Hither Green

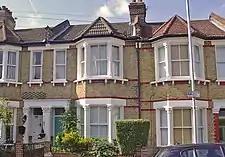
Typical Victorian terrace found on Corbett estate

Much of the Victorian terraced housing dates from the late 19th century when social reformer and Scottish Member of Parliament (MP) Archibald Cameron Corbett built numerous houses on 278 acres of land he purchased from North Park Farm, this was to become known as the Corbett Estate.